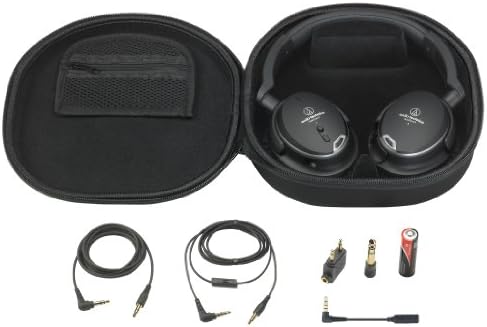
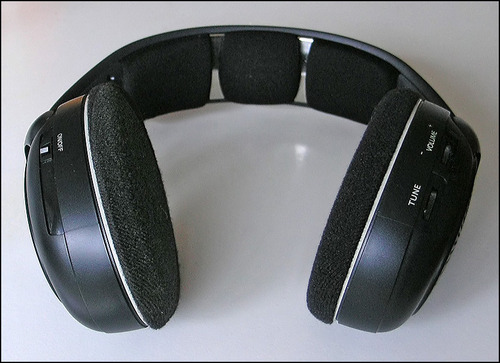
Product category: headphones
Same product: no